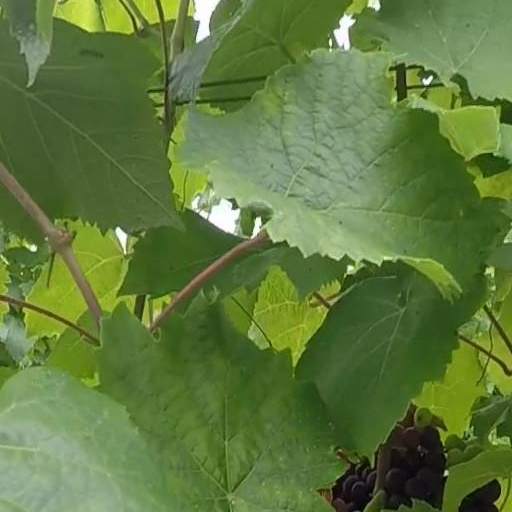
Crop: grape